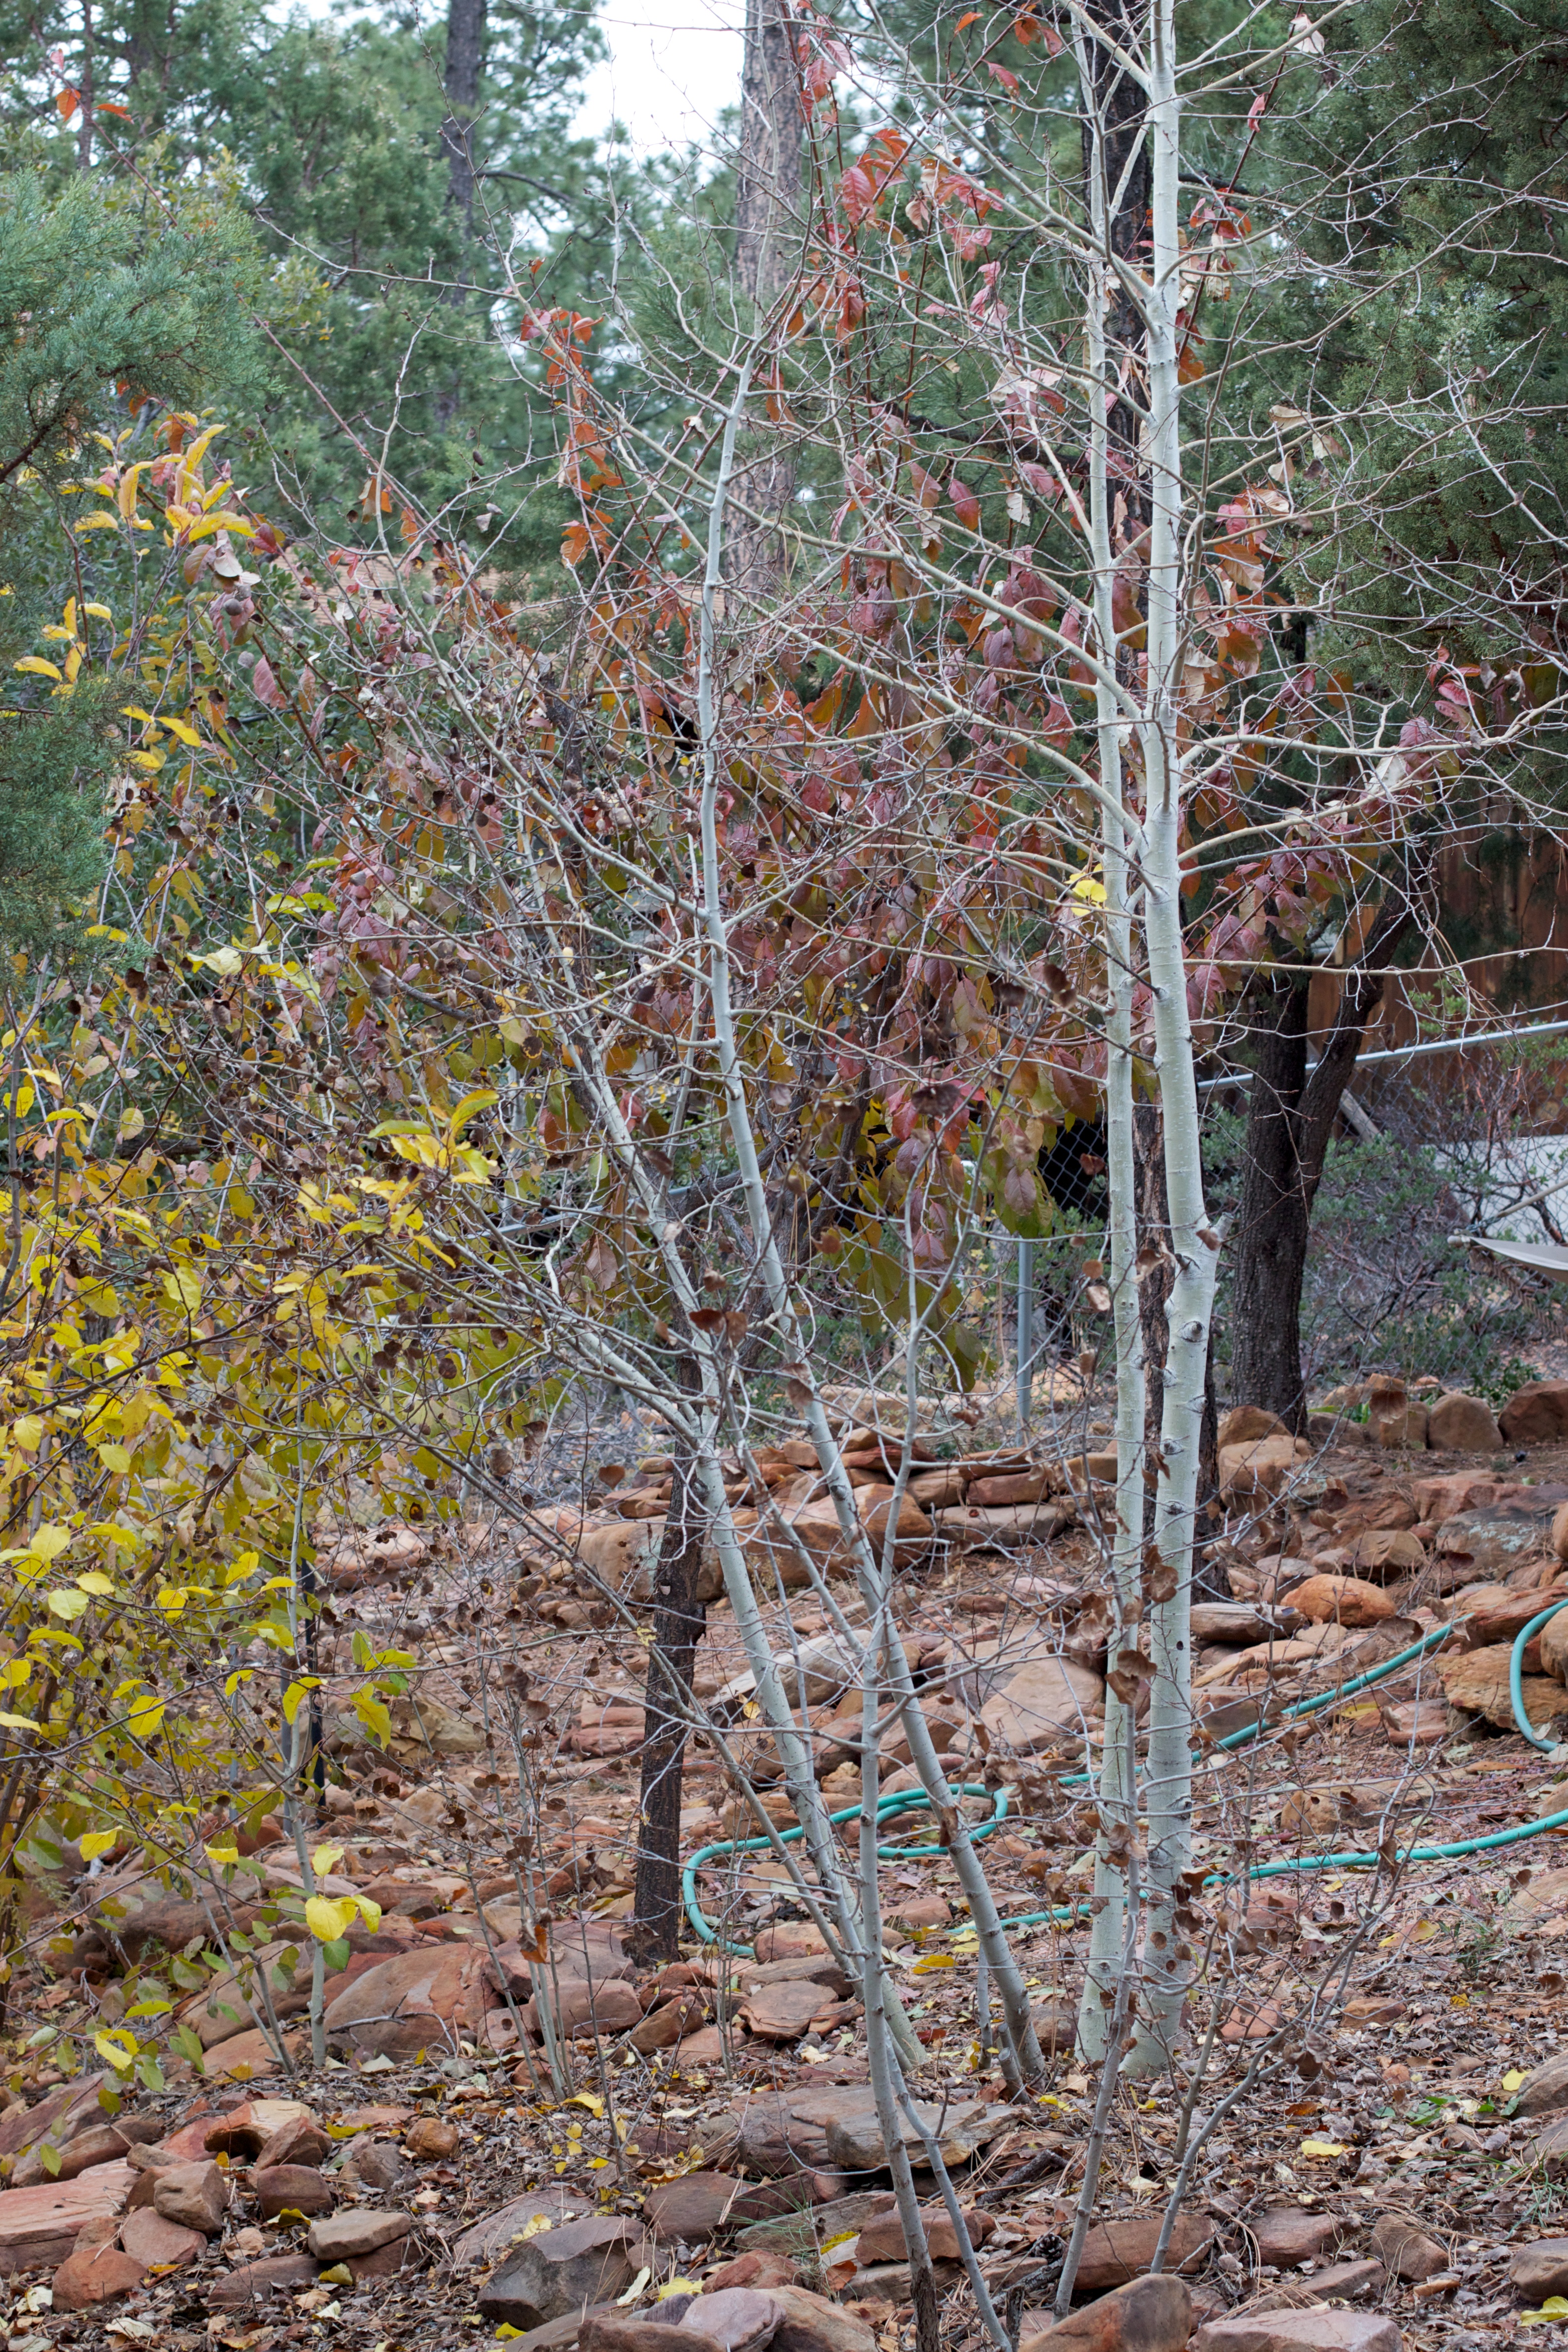
tree, forest, branch, plant, trail, leaf, flower, produce, autumn, botany, flora, season, shrub, deciduous, woodland, flowering plant, woody plant, land plant